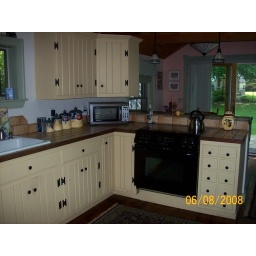
kitchen in house